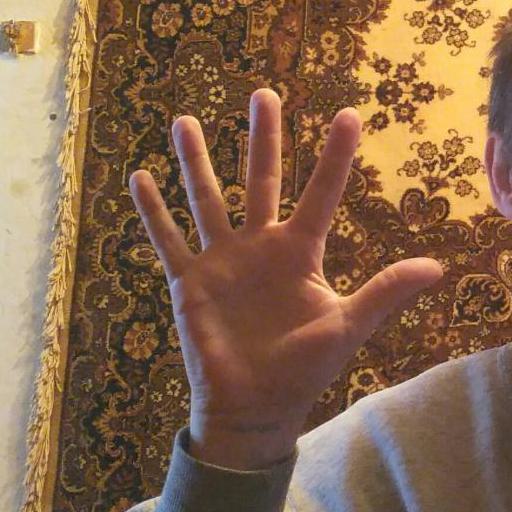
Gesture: palm